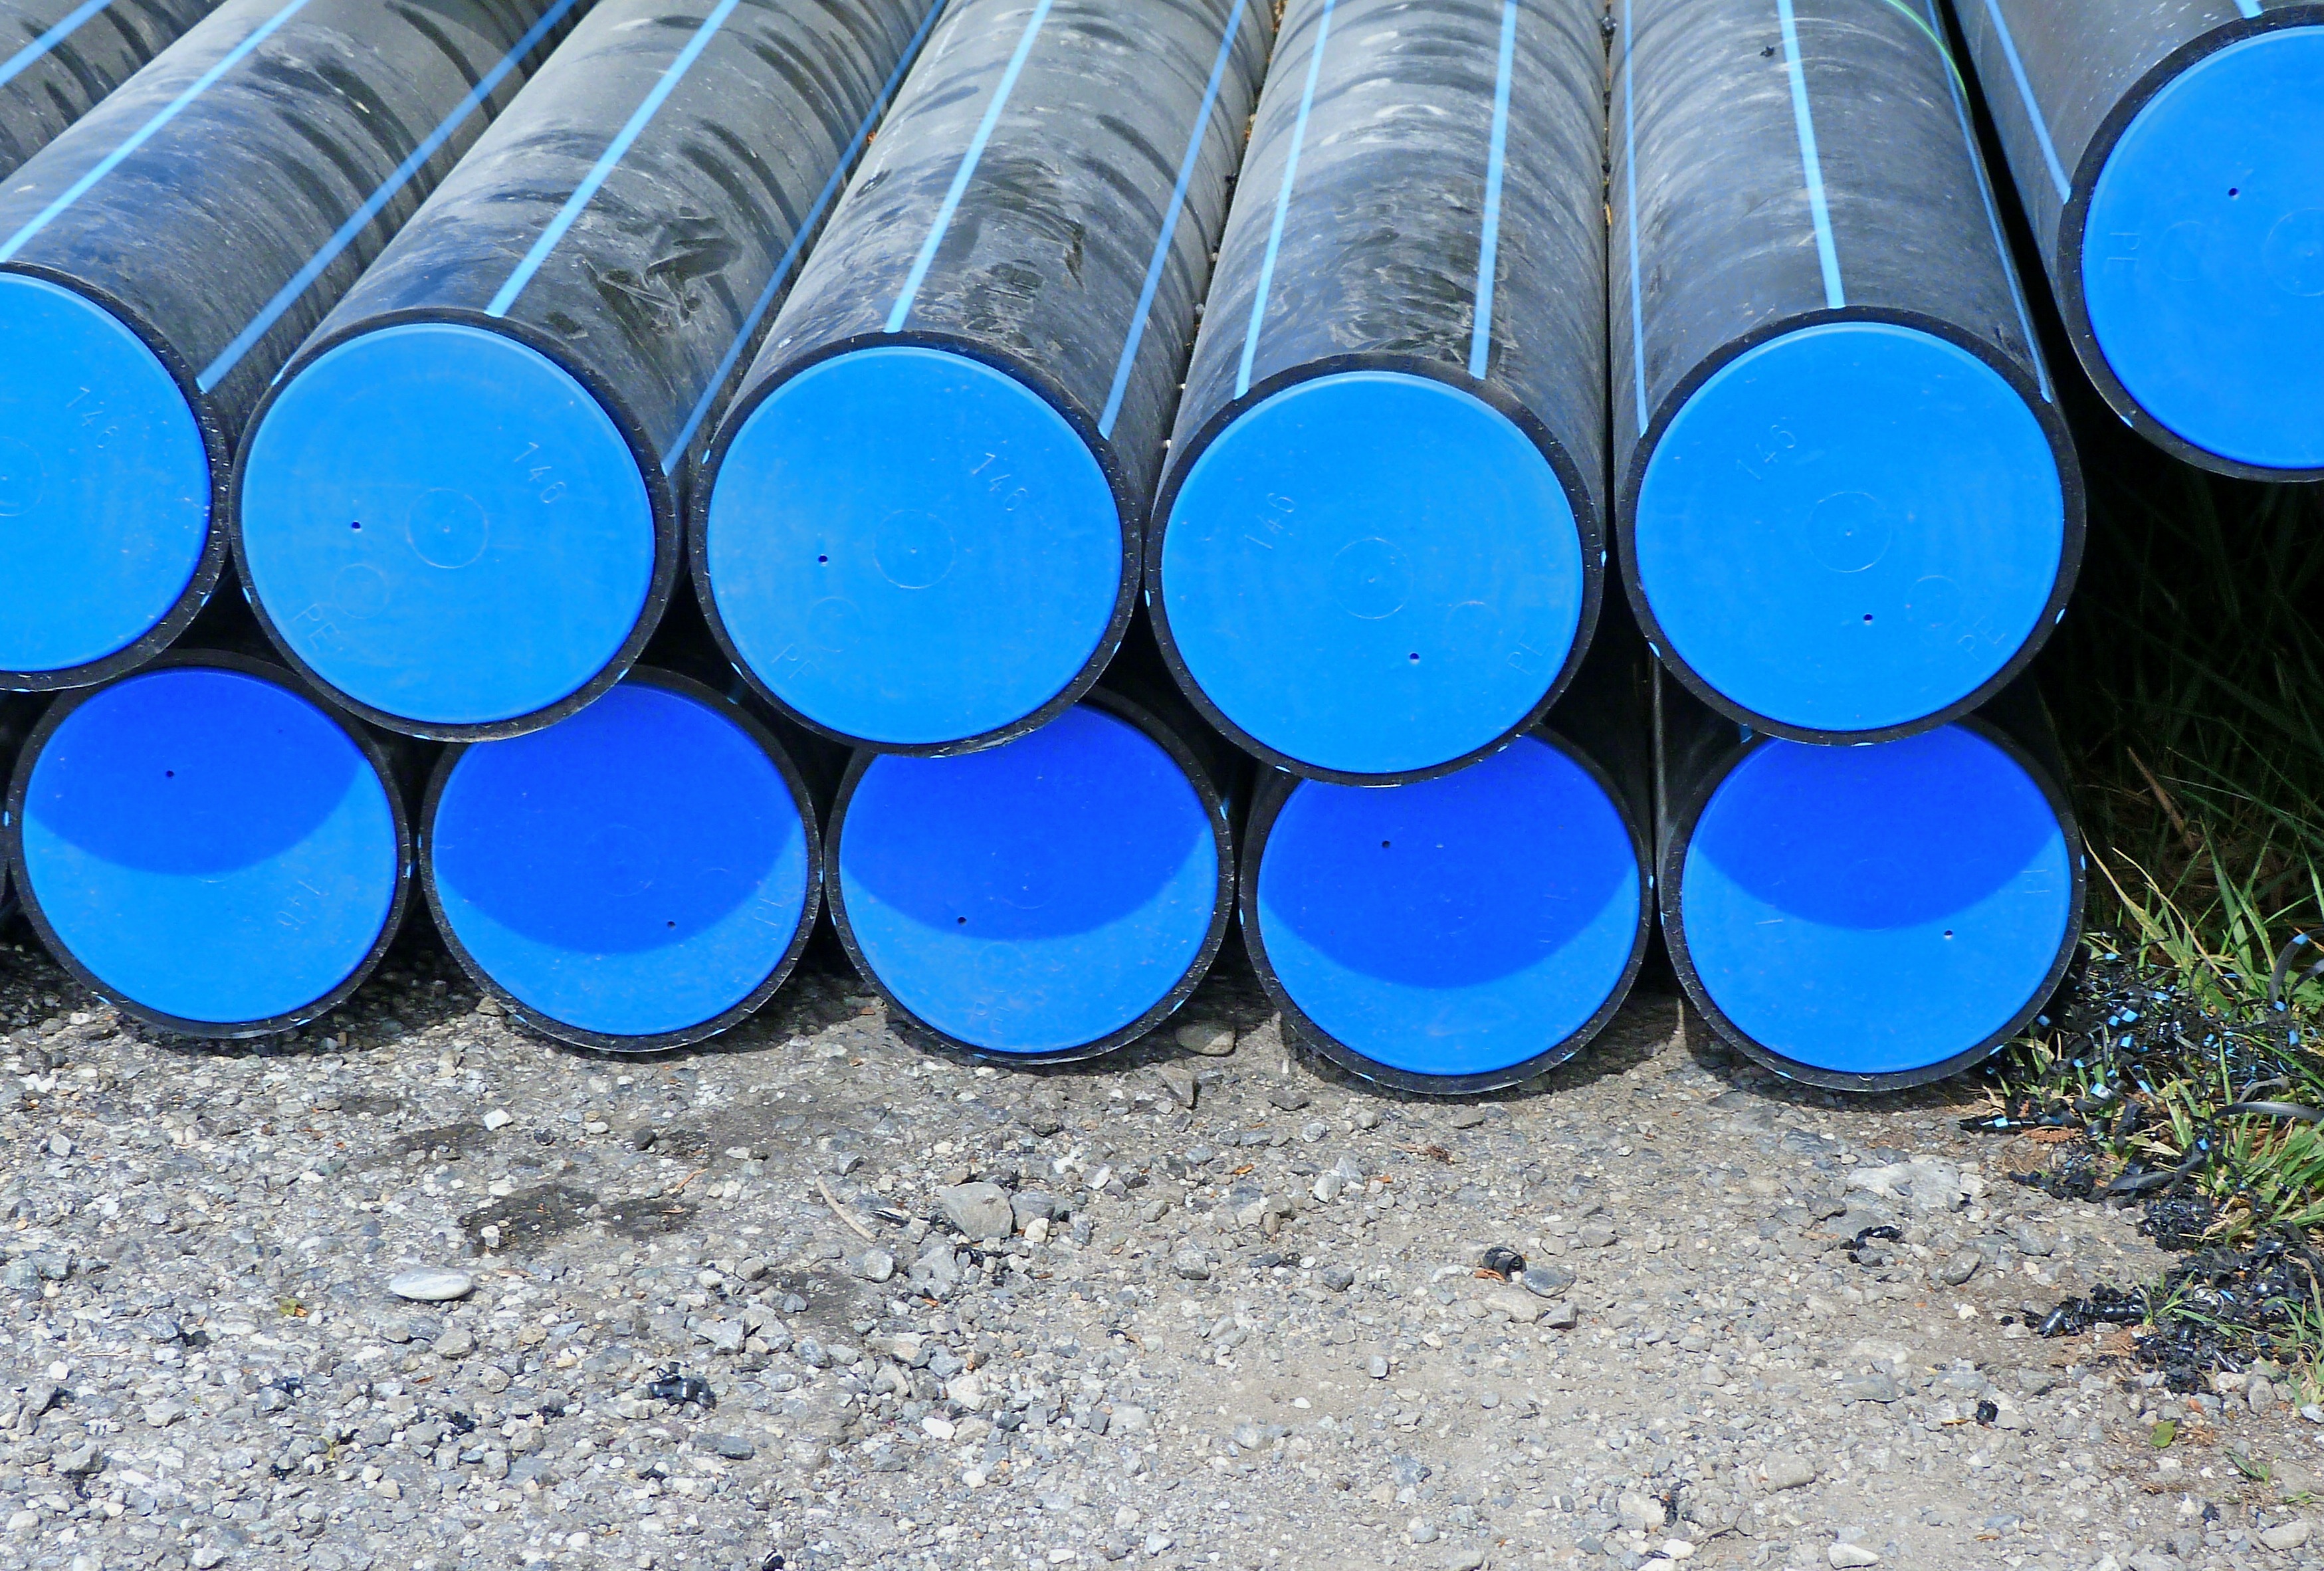
work, equipment, blue, material, circle, pipes, pipe, site, tubing, plugged, nozzles, man made object, stored